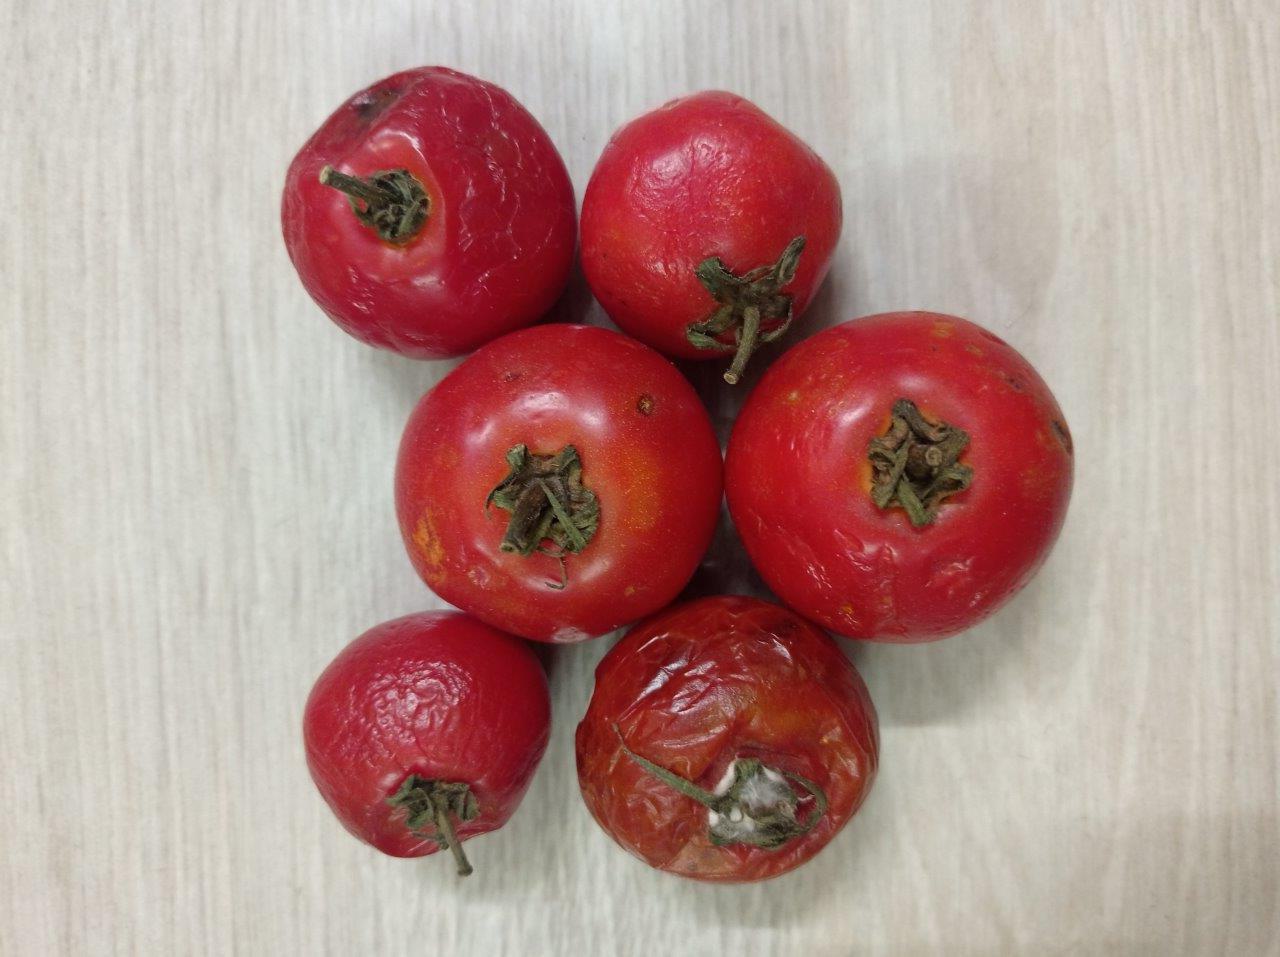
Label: Rotten